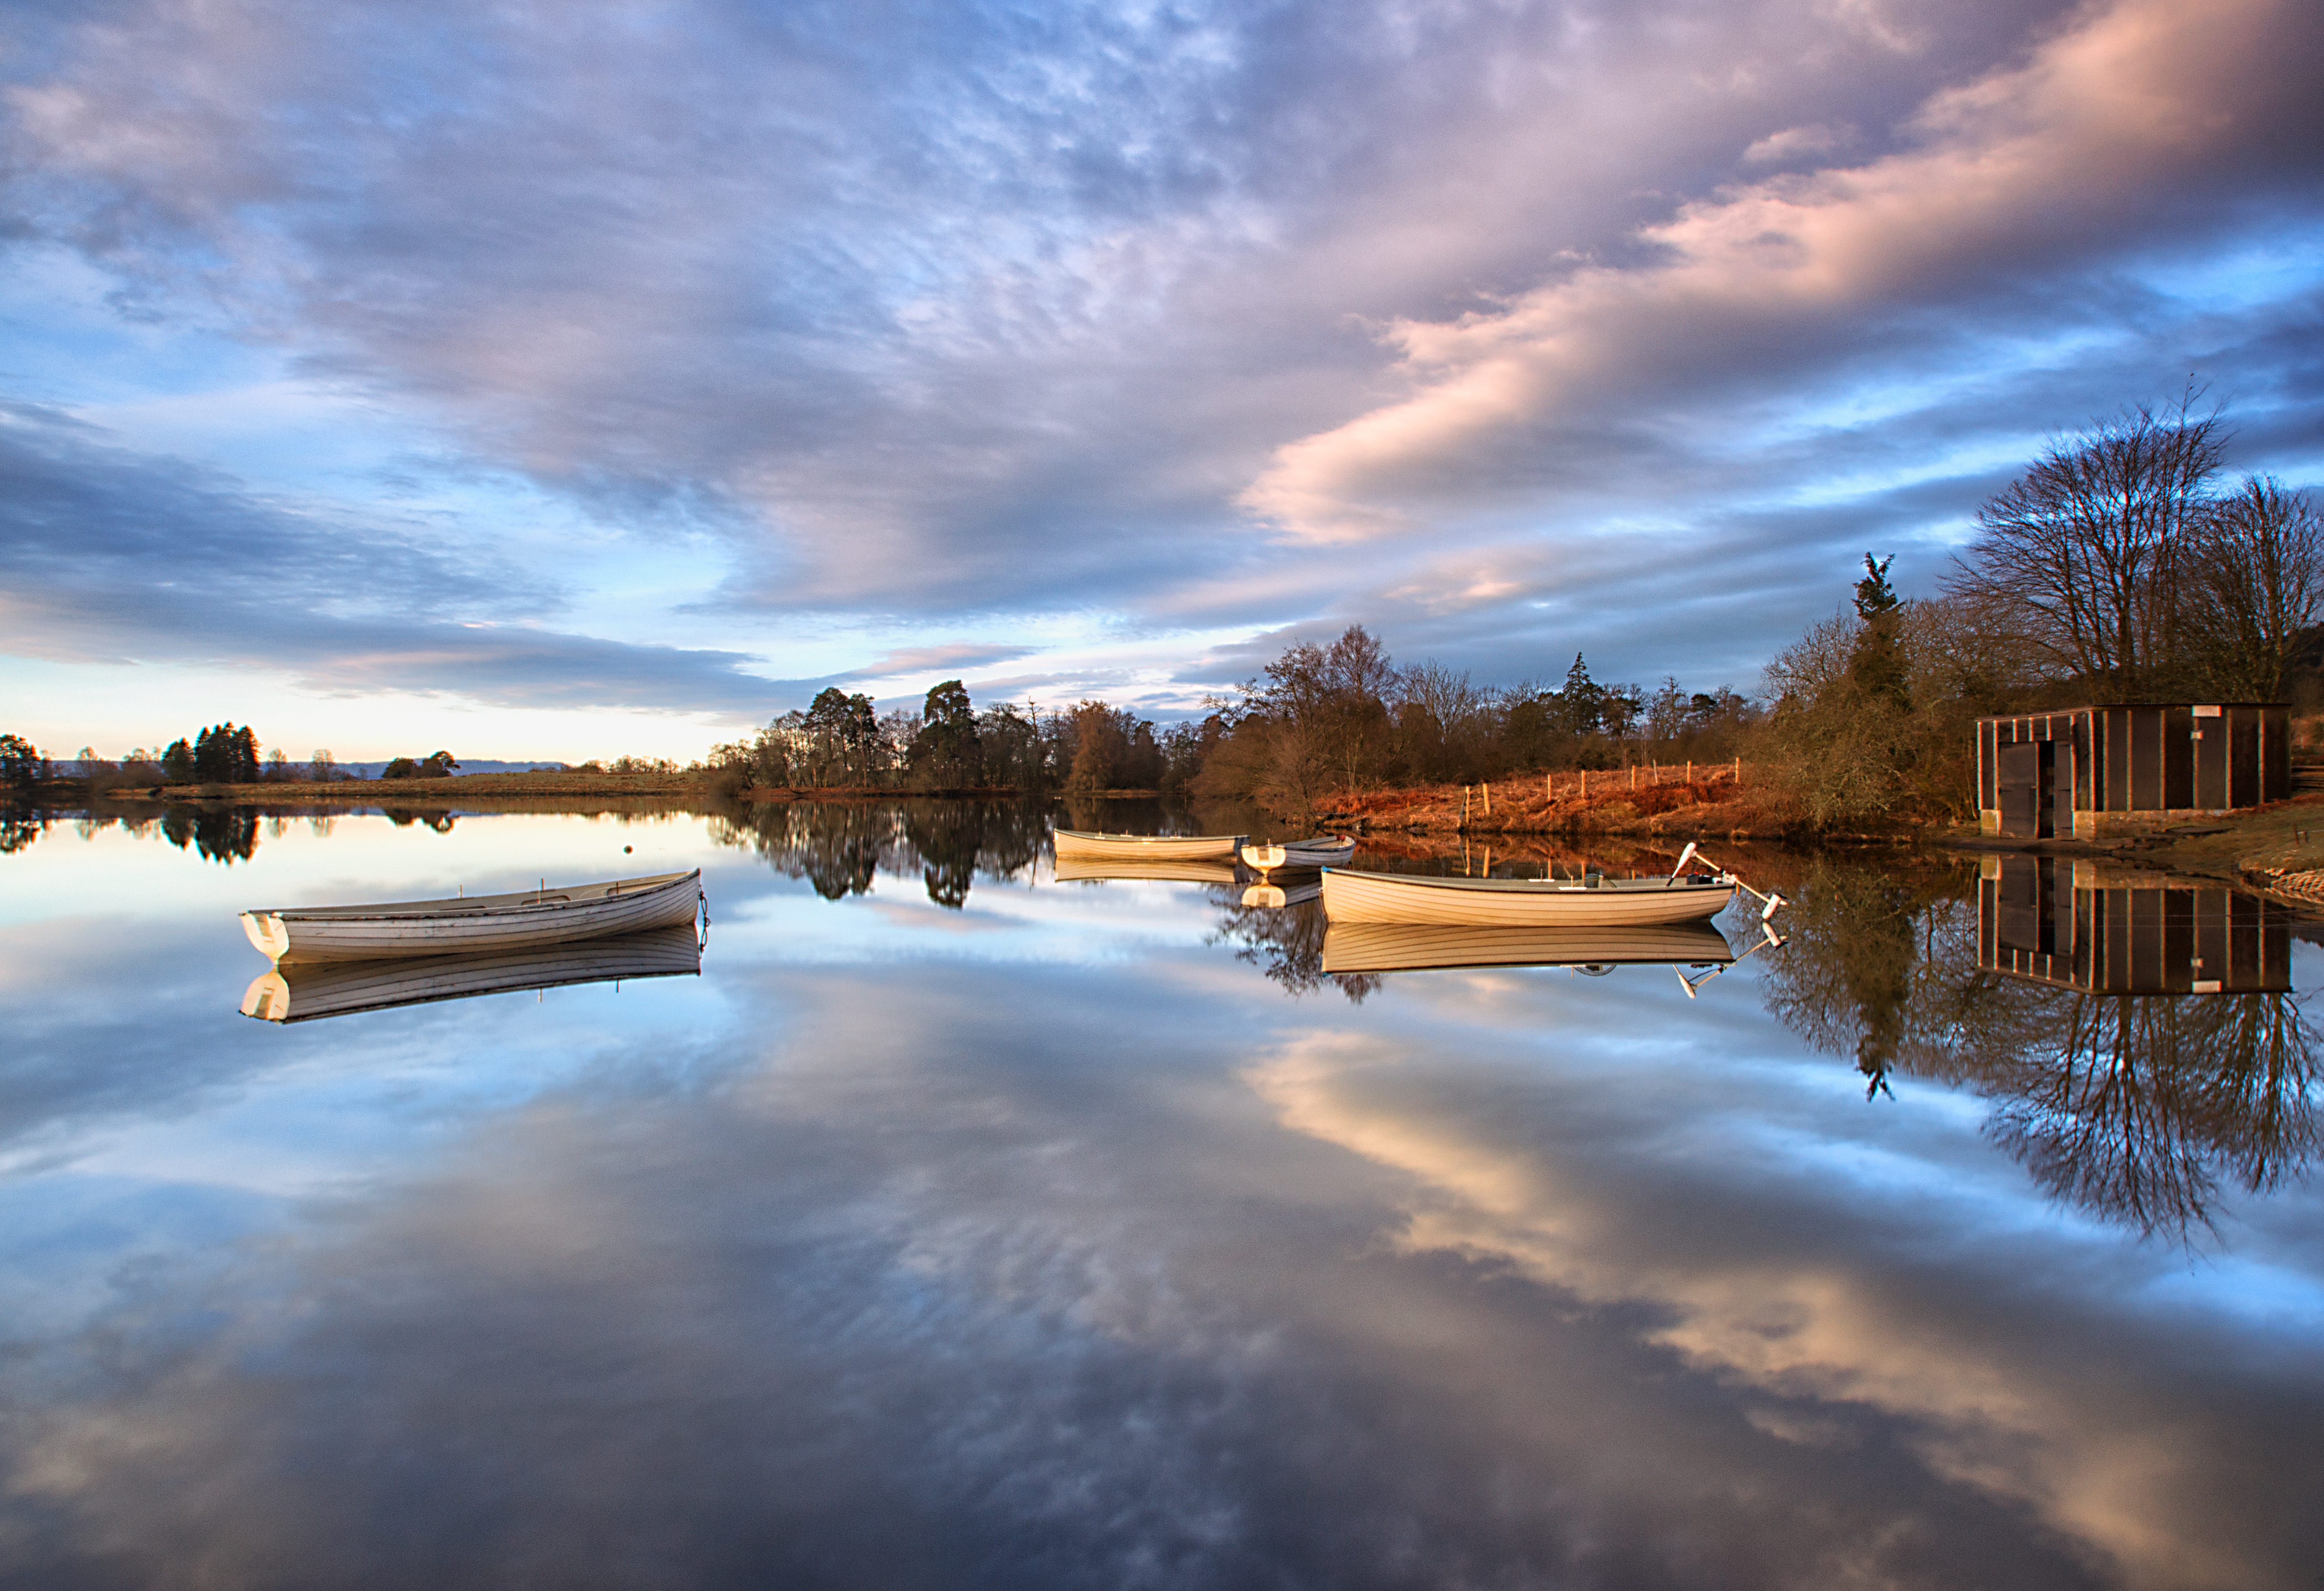
landscape, water, nature, snow, winter, cloud, sky, sunrise, sunset, sunlight, morning, lake, dawn, atmosphere, river, cityscape, dusk, evening, reflection, season, reflections, scotland, trossachs, rowingboat, lochrusky, rusky, meteorological phenomenon, computer wallpaper